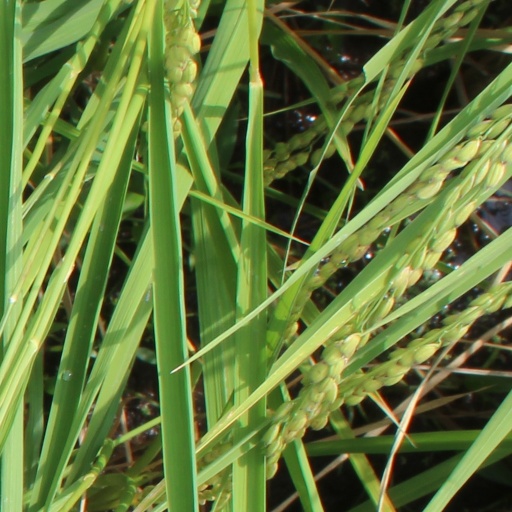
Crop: rice